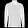
Label: Shirt